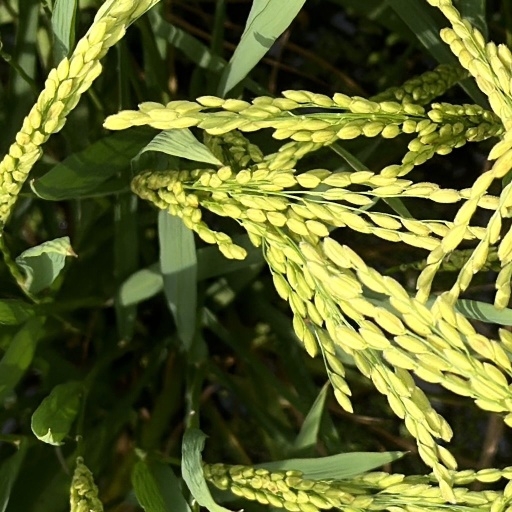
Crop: rice